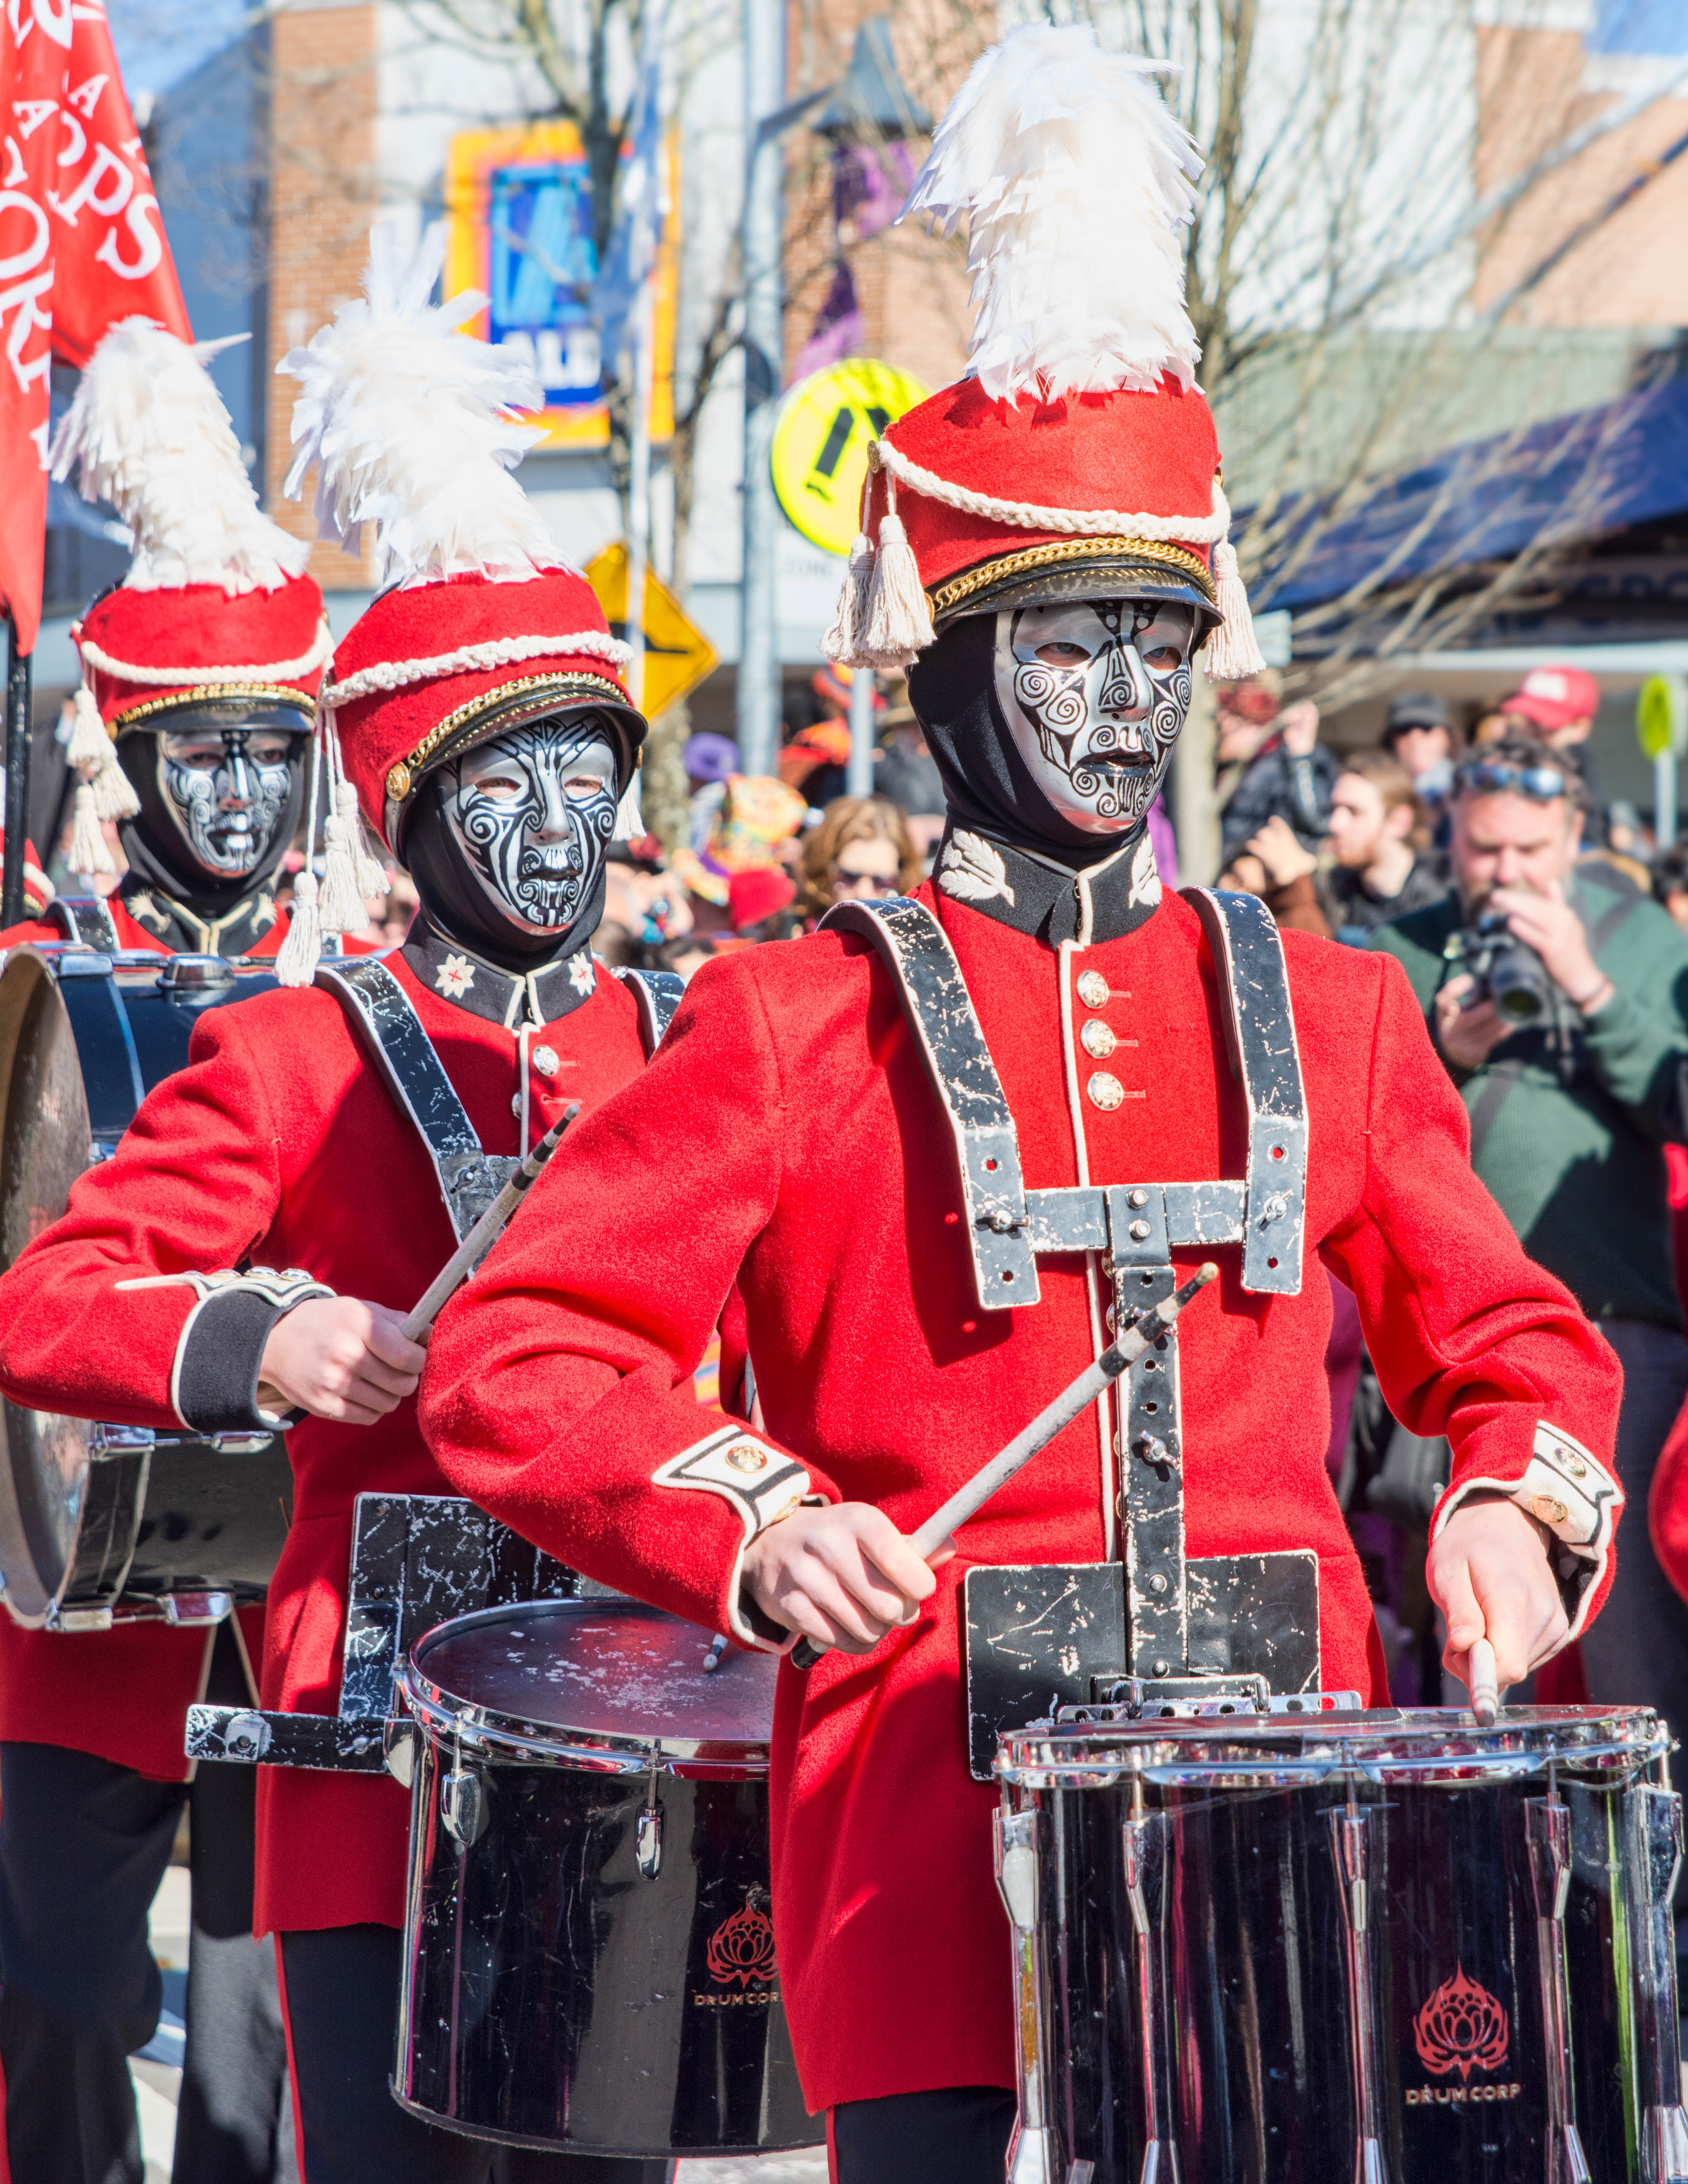
carnival, musician, toy, parade, festival, event, soldiers, marching, katoomba, winterfestival, katoombawinterfestival, toysoldiers, musical ensemble